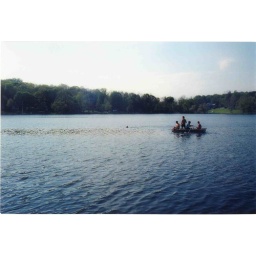
stud boat /lady in the water